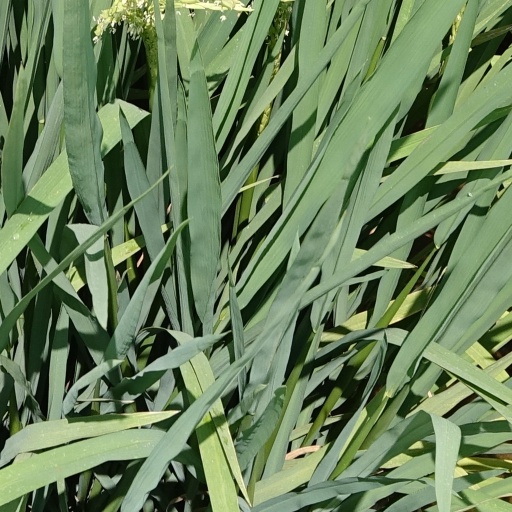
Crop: rice